Military history of Uganda

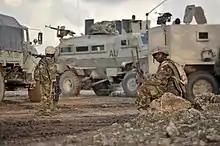
Ugandan soldier, as part of the African Union Mission in Somalia, resting shortly after liberating the Lower Shabelle region from Al-Shabaab.

The new NRA government's occupation of the north was challenged by rebel groups formed among the former supporters of Obote. The Acholi coalesced into the Uganda People's Democratic Army (UPDA), largely composed of former army soldiers, in 1986 while a series of perceived outrages prompted the formation the following year of the similarly comprised Uganda People's Army (UPA) by the Iteso, who were closely allied with the Langi. Both the Acholi and Iteso were subject to a devastating series of cattle raids by Karamojong along their western border, which resulted in loss of much of the region's wealth.